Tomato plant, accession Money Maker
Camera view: bottom (45 deg); turntable rotation: 30 degrees
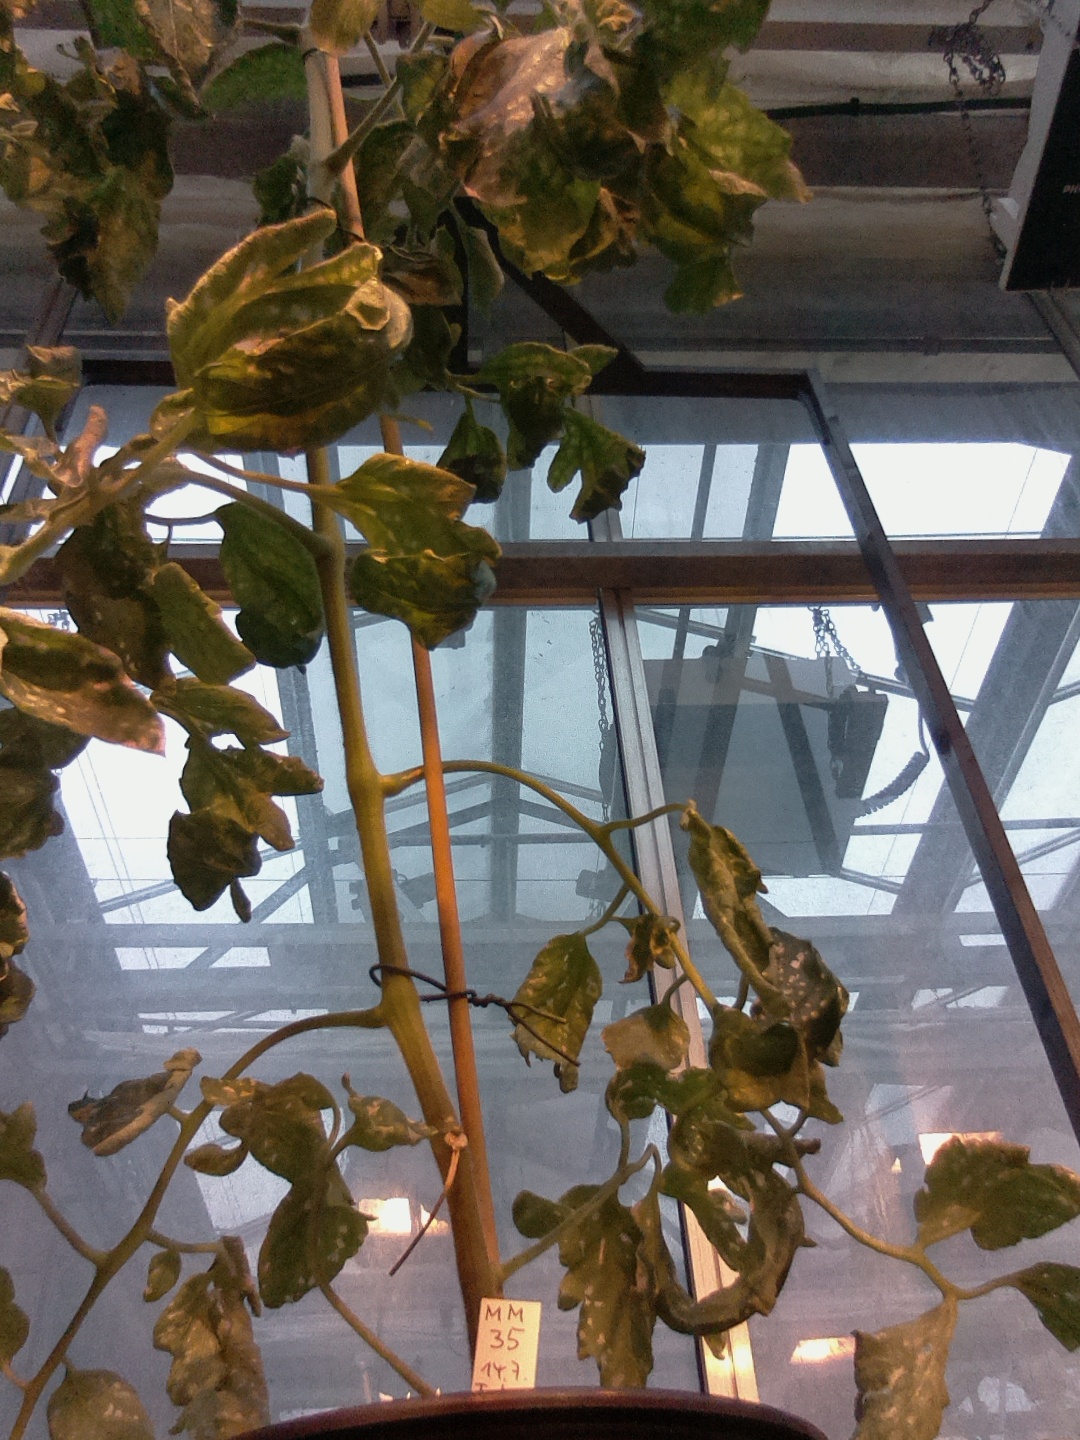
BBCH growth stage 52: 2 inflorescences visible